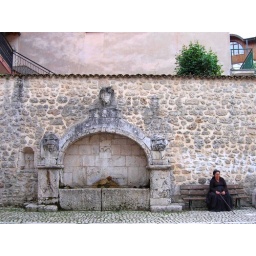
An old woman wearing a traditional black dress in the town of Scanno, Abruzzo.